Simon Farine

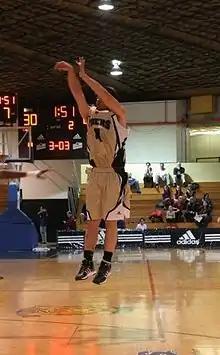

Simon Joshua Farine (born March 21, 1987) is a Canadian basketball player who currently plays for Ironi Kiryat Ata of the Israeli Super League.